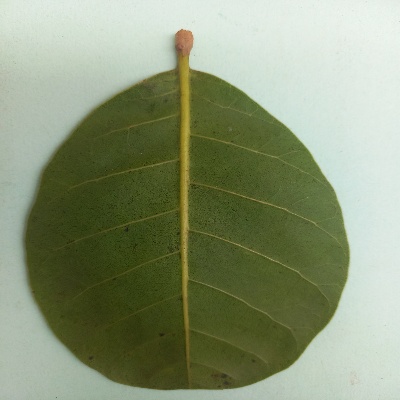
Crop: Cashew
Condition: healthy